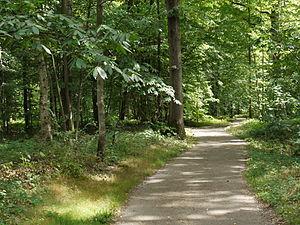
Piste cyclable, Foret de Rambouillet, Ile de France
La forêt de Rambouillet ou forêt d’Yveline, située dans le sud du département des Yvelines, est un des principaux massifs forestiers d'Île-de-France. Il s'agit d'un espace boisé de 200 km², dont 14 550 ha de forêt domaniale, qui s'étend sur le territoire de 29 communes. Le peuplement est constitué principalement de chênes, à hauteur de 68 %, et de résineux pour 25 %. Ce massif comporte des étangs, des zones rocheuses, des étendues de sable, des vallons et des cascades. Une partie de la forêt se trouve dans le parc naturel régional de la haute vallée de Chevreuse.